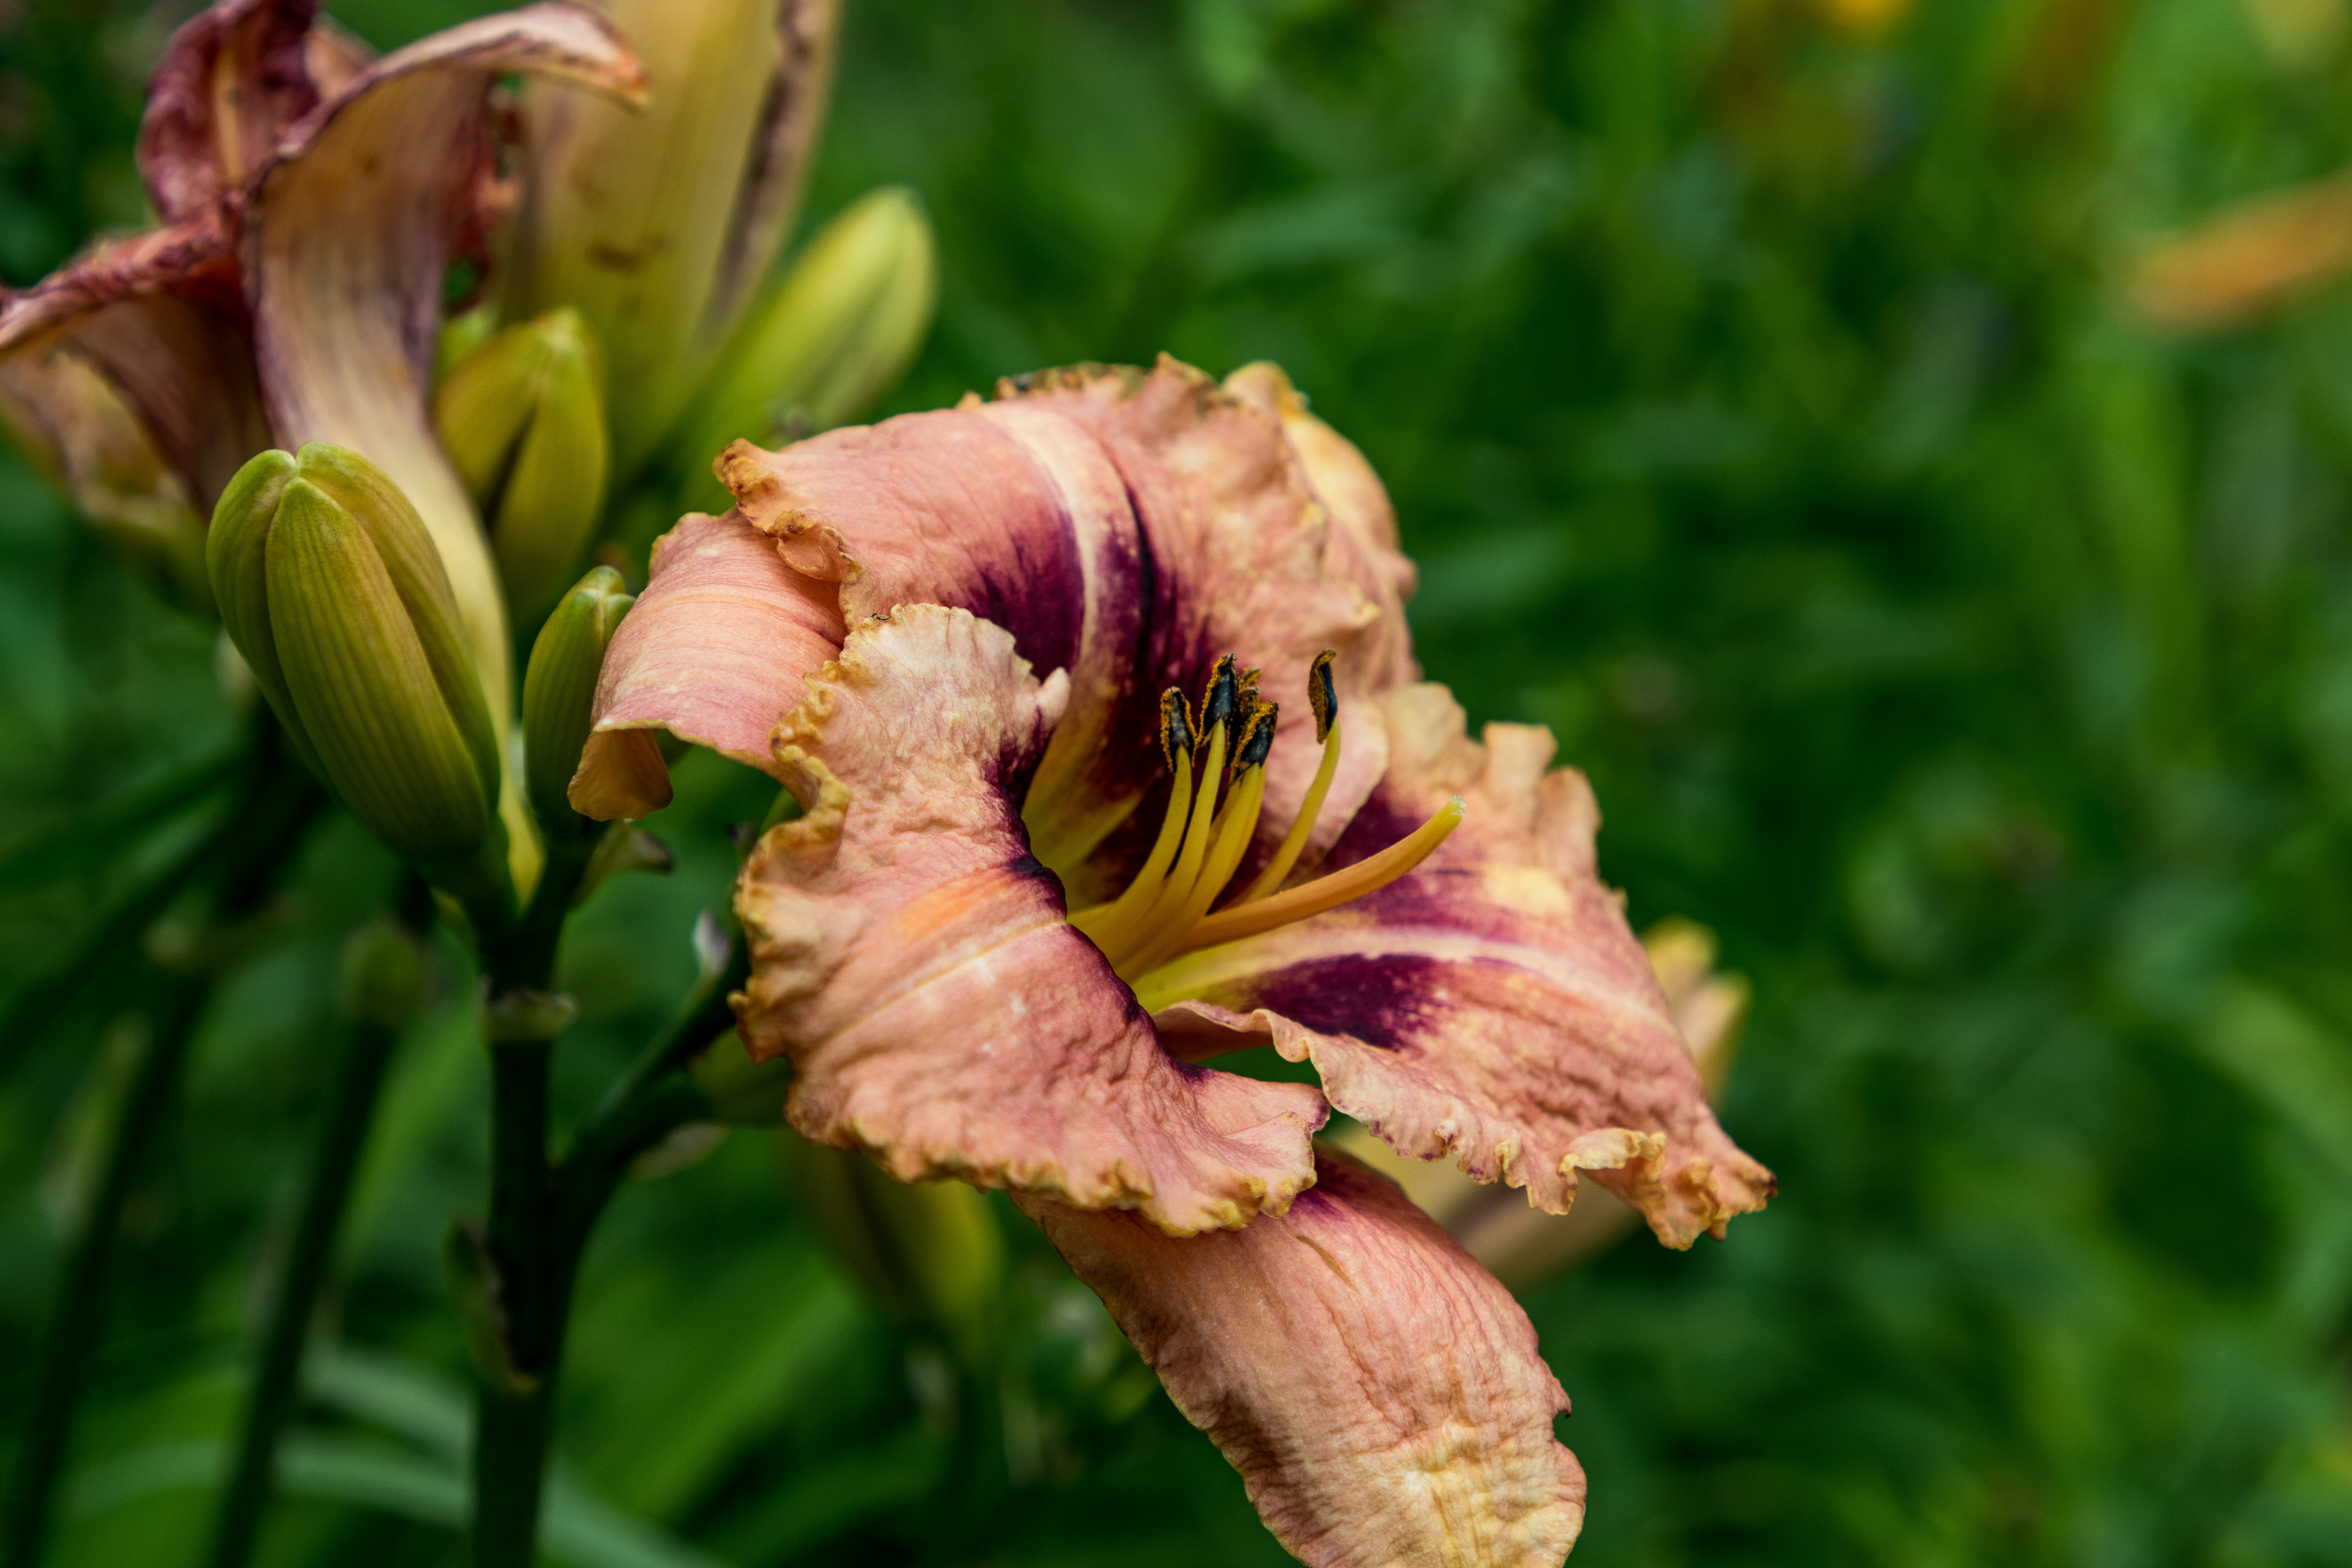
flowers, petals, nature, colorful, flower, flower garden, smell, living, happiness, summer, bloom, plants, garden, village, rural area, petal, flowering plant, botany, terrestrial plant, grass family, spring, bud, iris, wildflower, plant stem, herbaceous plant, macro photography, lily family, alstroemeriaceae, Lily order